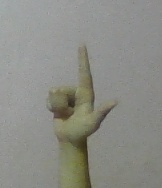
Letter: laam